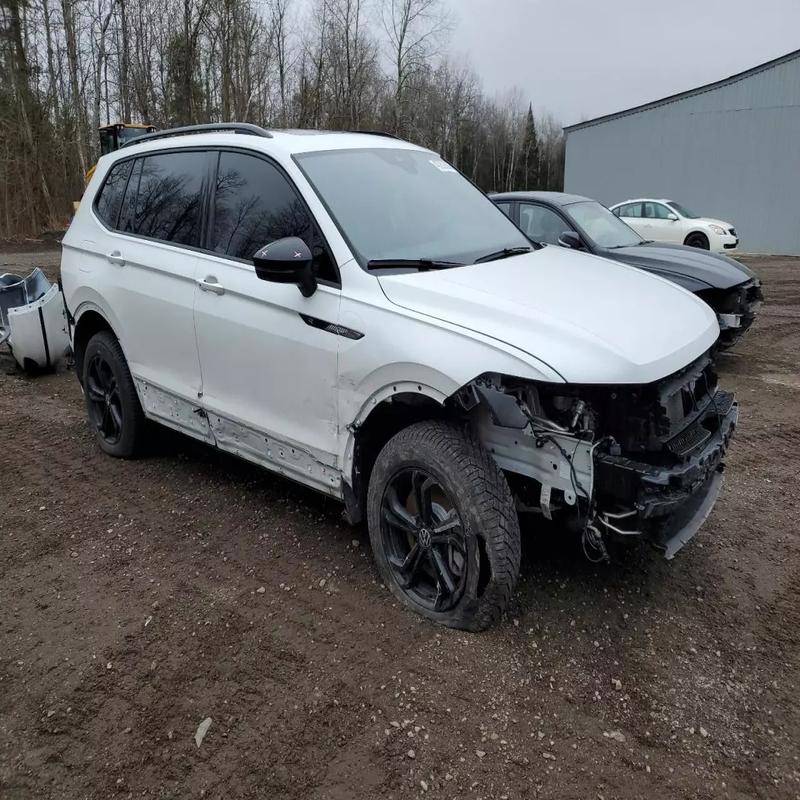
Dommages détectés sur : pare-choc avant, feu avant droit, aile avant droite, porte avant droite, porte arrière droite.
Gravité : majeur